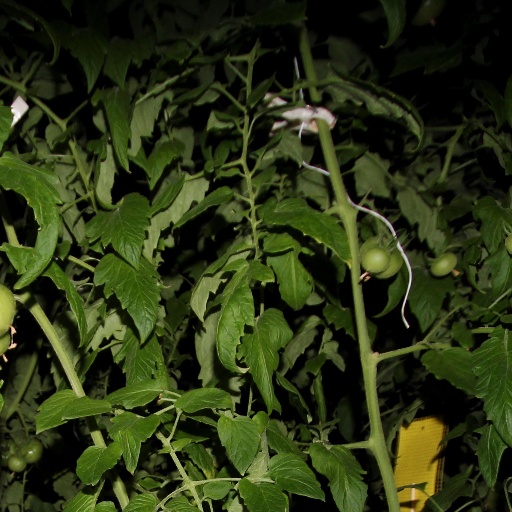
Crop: tomato